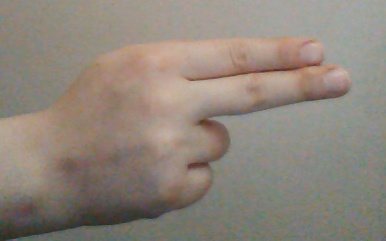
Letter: ain